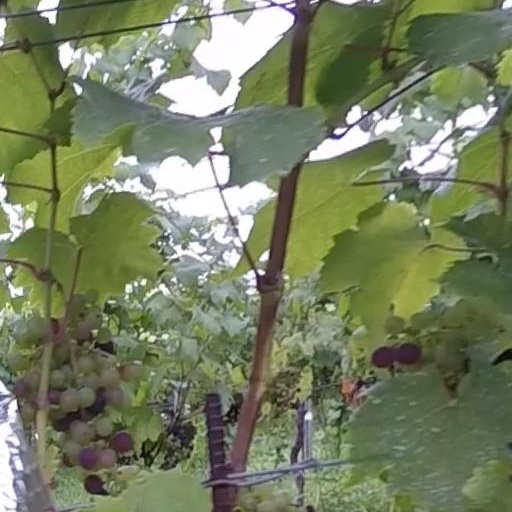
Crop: grape